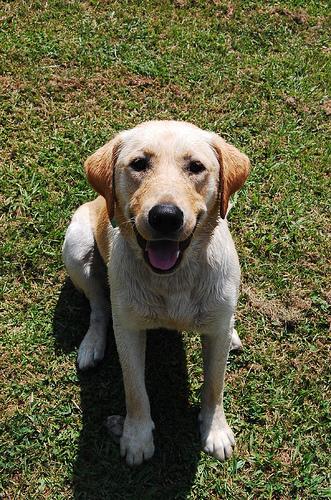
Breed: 3580-n000122-Labrador_retriever